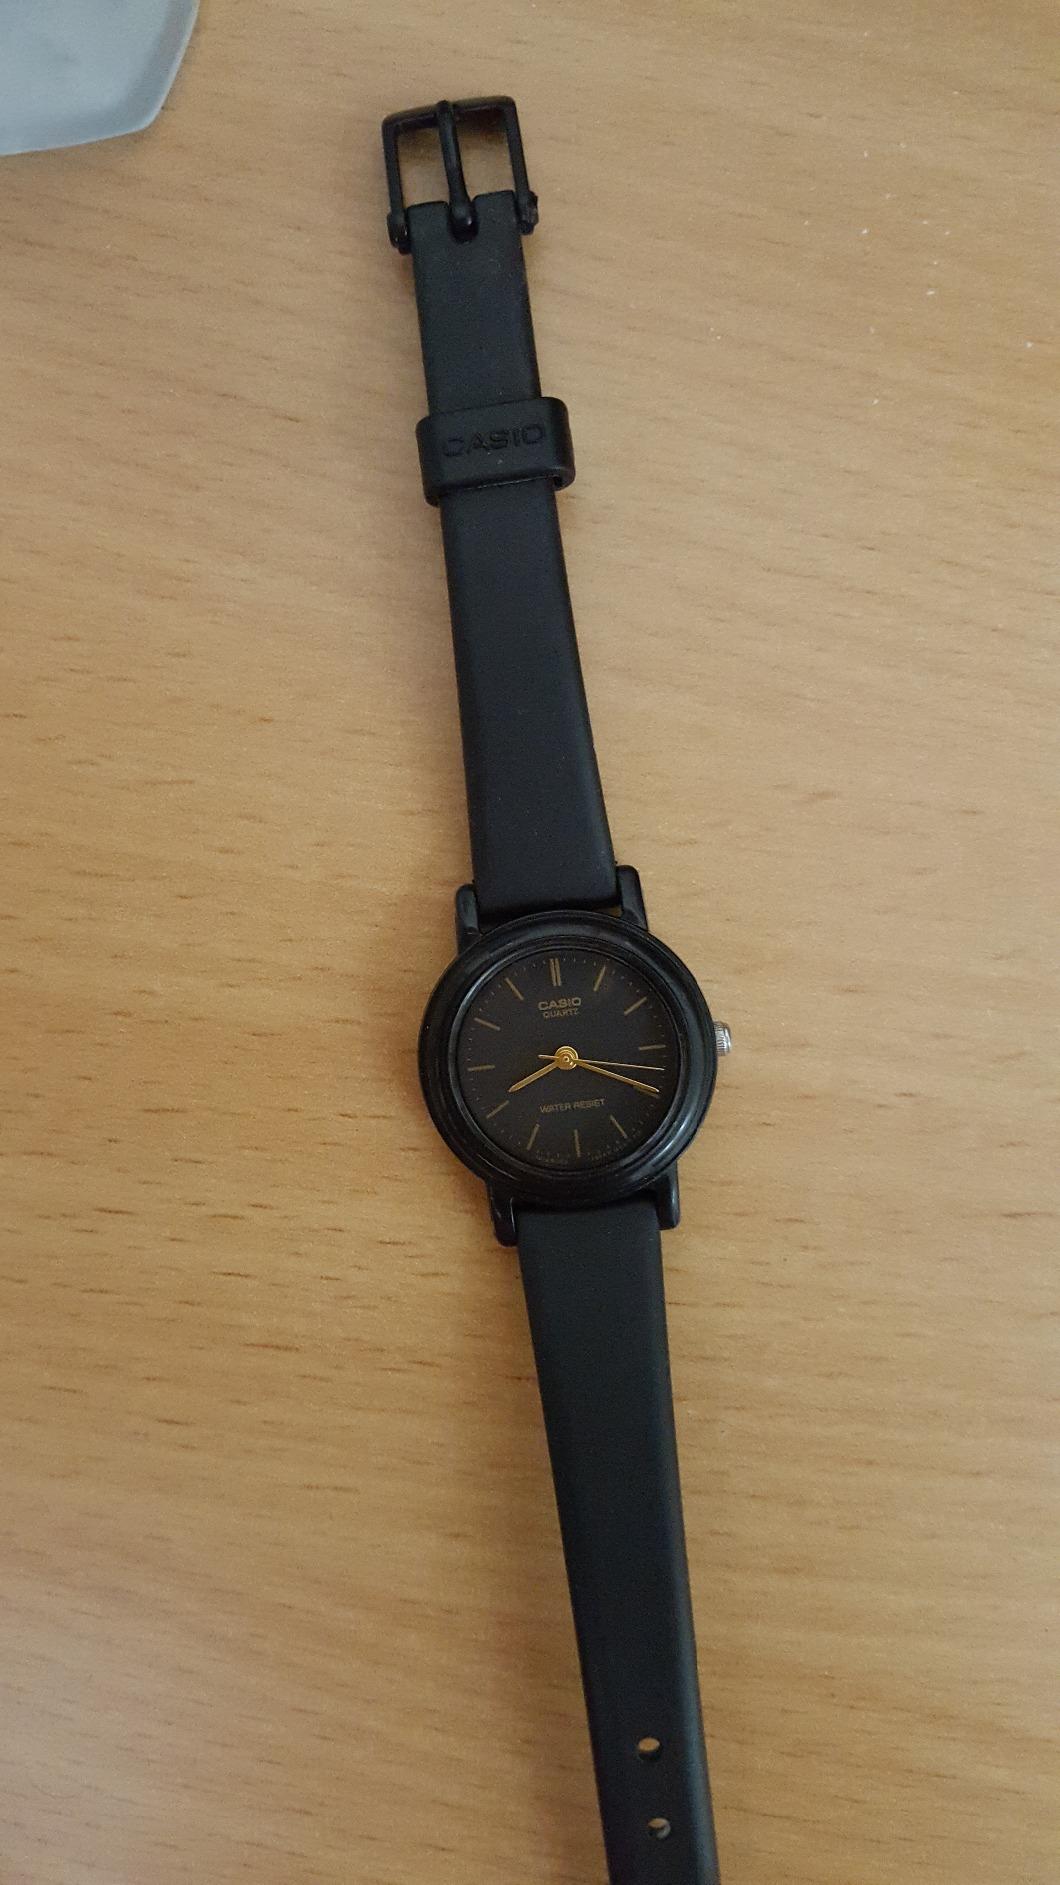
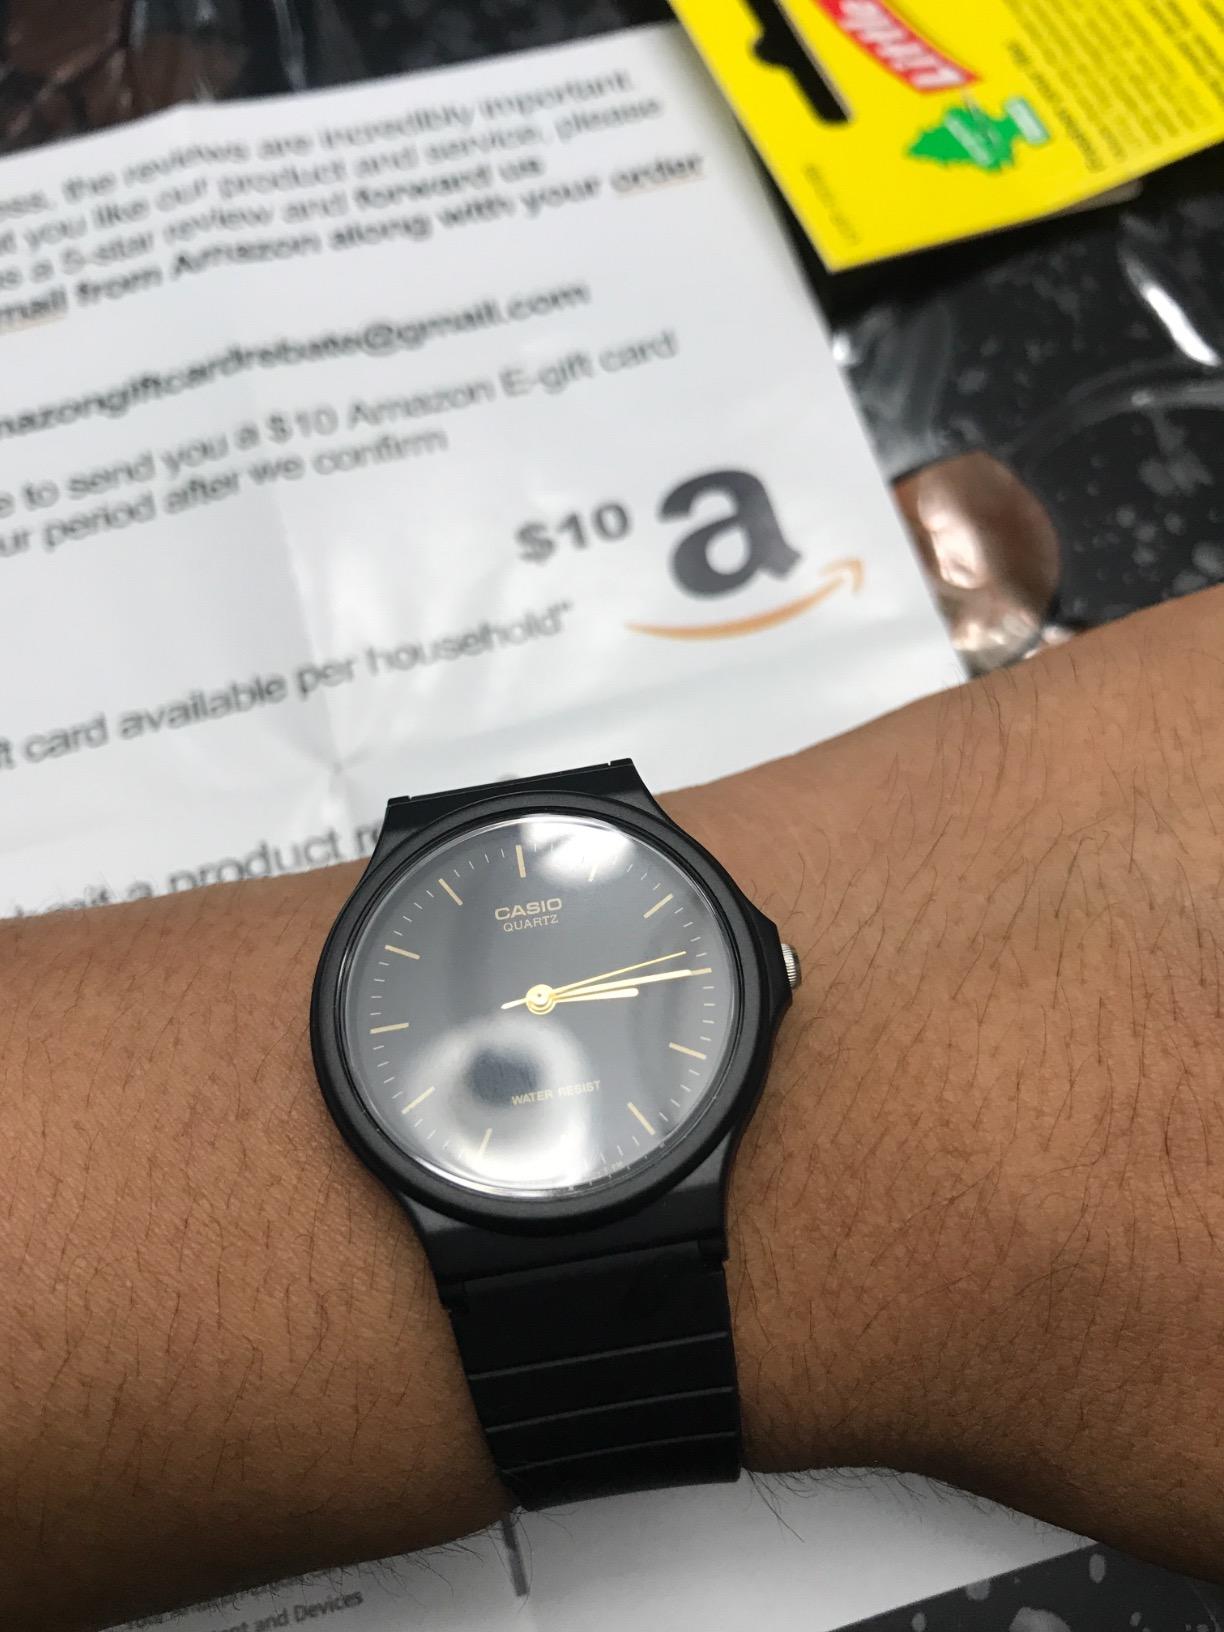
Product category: accessories_watch
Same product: no